South African Class 33-400

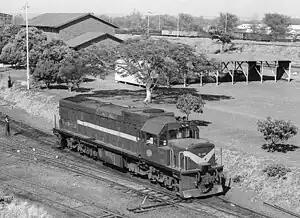
No. 33-440 on Livingstone Shed in Zambia

Locomotives were selected from a pool of engines which was allocated by the Railways for hire to Zambia. The South African fleet in Zambia was never constant since loco­motives were continually exchanged as they became due back in South Africa for their three-monthly services. The locomotives were initially selected from the Classes , 35-000 and 35-200, but by December 1989 some Class locomotives also began to serve one or more tours of duty in Zambia.